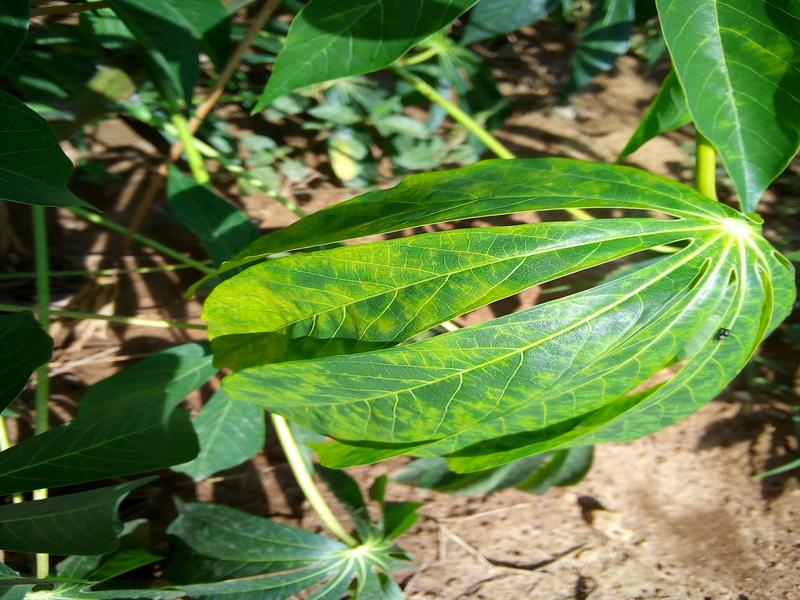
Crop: cassava
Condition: brown_streak_disease